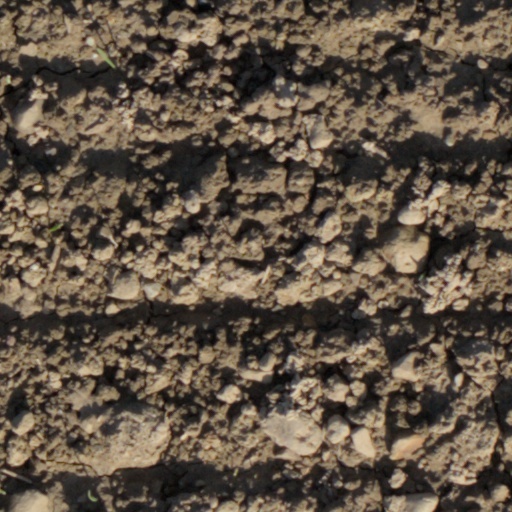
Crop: wheat